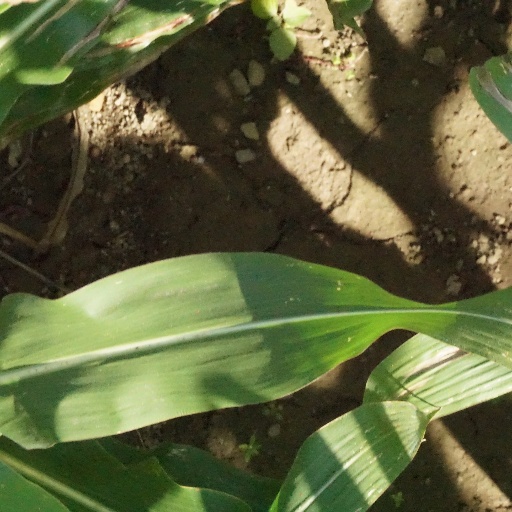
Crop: maize; corn